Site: brandenburg
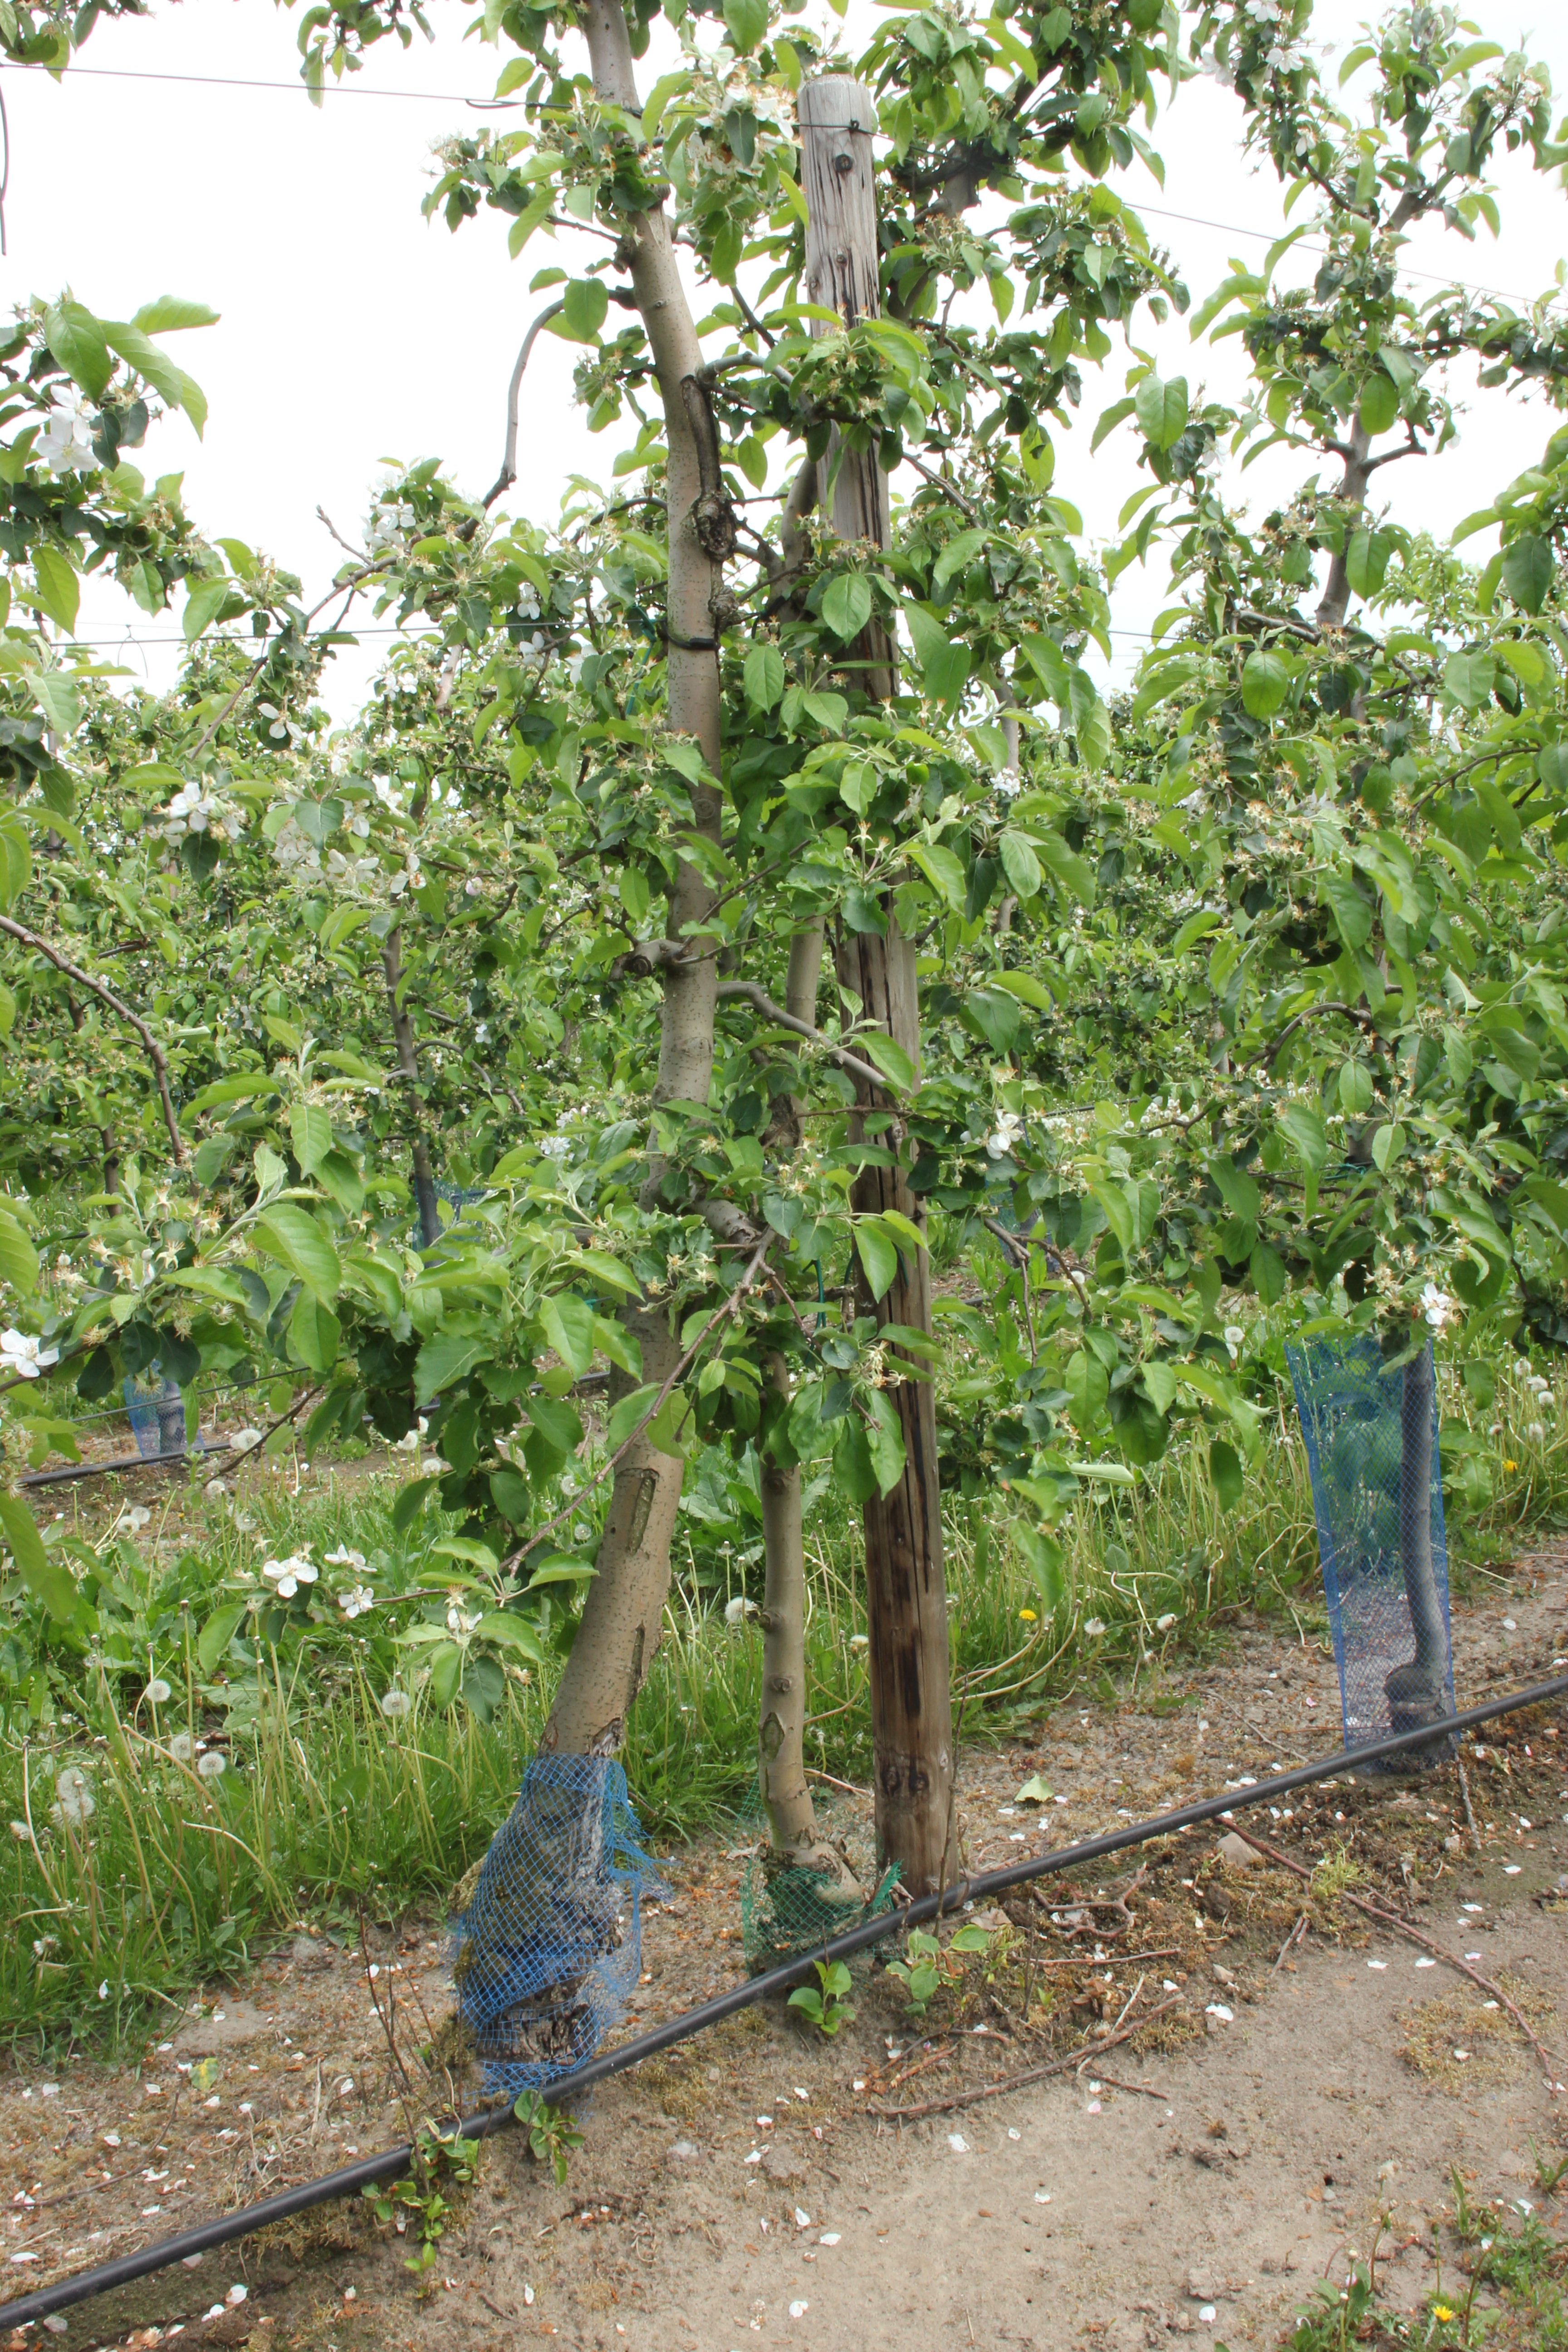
Growth stage (BBCH 67): Flowering